USSR anti-religious campaign (1921–1928)

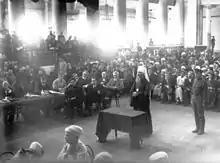
Russian Orthodox metropolitan Benjamin (Kazansky) facing charges by revolutionary tribunal of Petrograd for counter-revolutionary agitation (details)

Despite the part of the August 1921 instruction about combating all religions, the state took a particular hardline against the Orthodox church on the pretext that it was a legacy of the Tsarist past. This may also have been a pragmatic consideration in the belief that the state was not yet strong enough in order to broaden its anti-religious activities beyond the Orthodox church.